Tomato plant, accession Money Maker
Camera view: vertical (180 deg); turntable rotation: 120 degrees
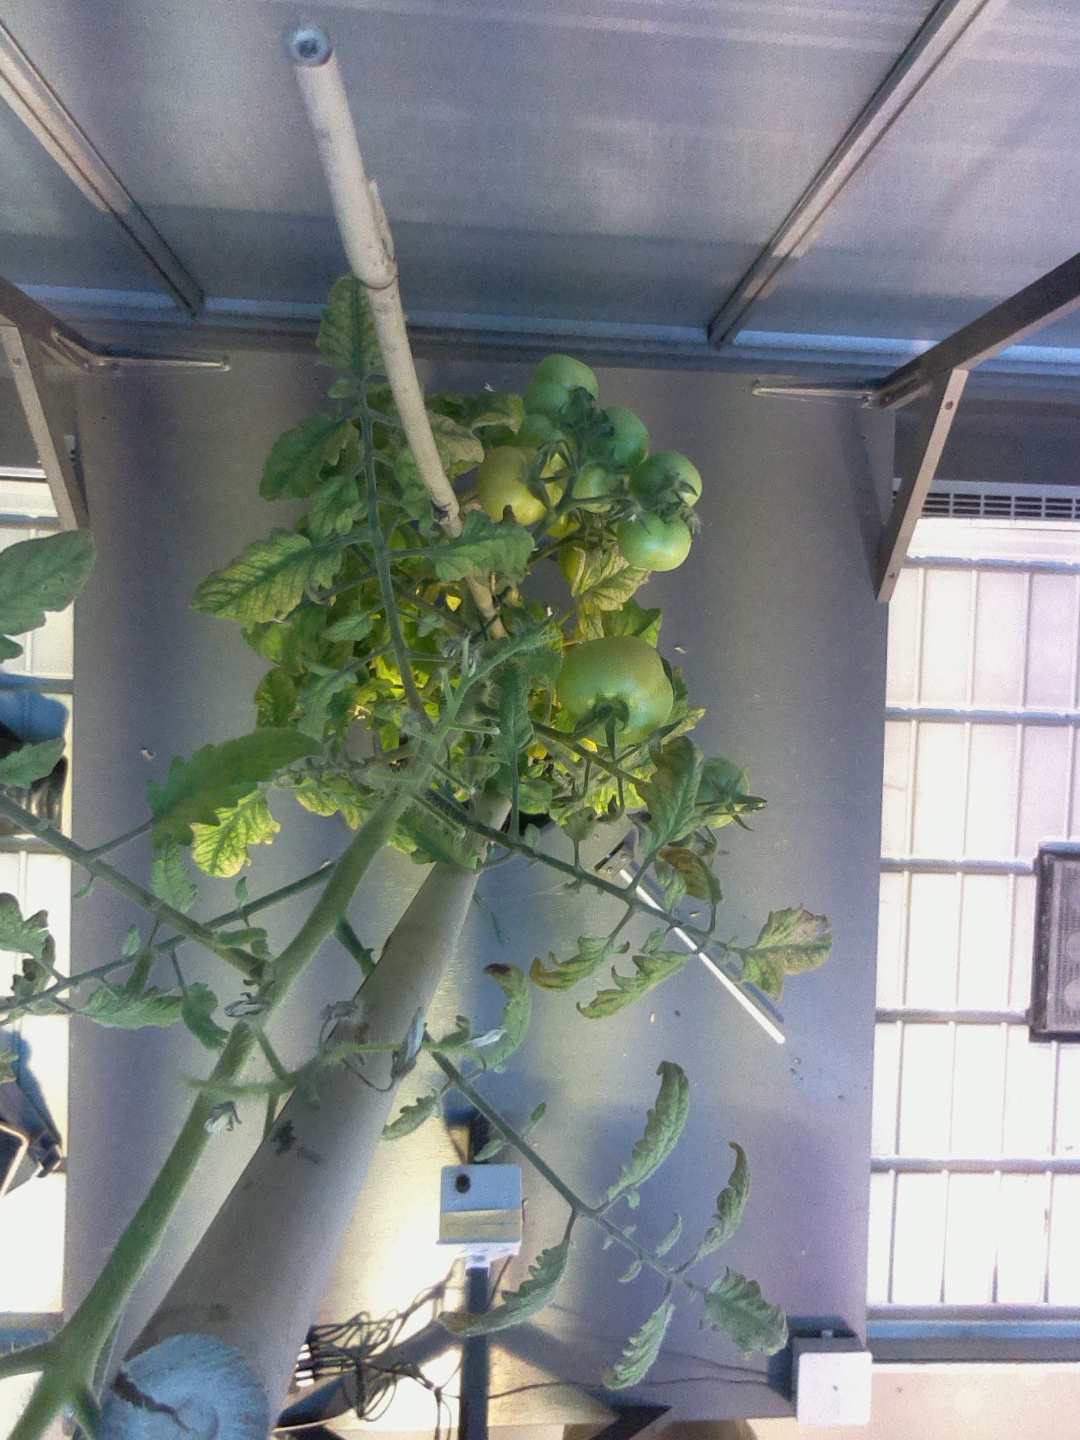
BBCH growth stage 80: fruits start showing typical ripe color (orange -> red)